Richard King (entrepreneur)

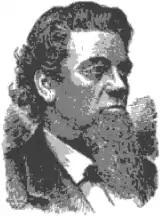

Richard King (July 10, 1824 – April 14, 1885) was a riverboat captain, Confederate, entrepreneur, and most notably, the founder of the King Ranch in South Texas, which at the time of his death in 1885 encompassed over .